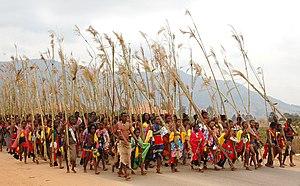
L'Umhlanga ou uMkhosi WoMhlangala est une cérémonie annuelle des peuples Swazis en Eswatini et Zoulous en Afrique du Sud.